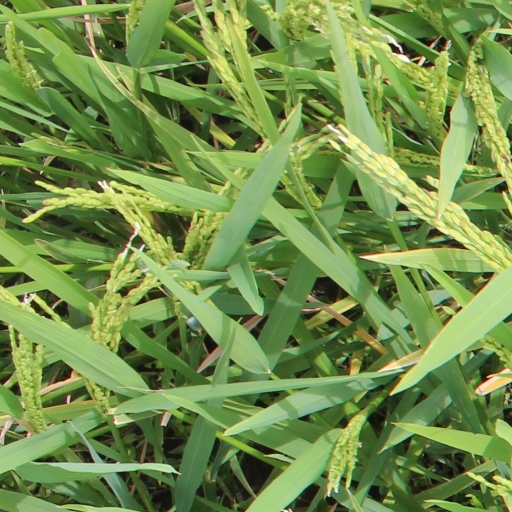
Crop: rice